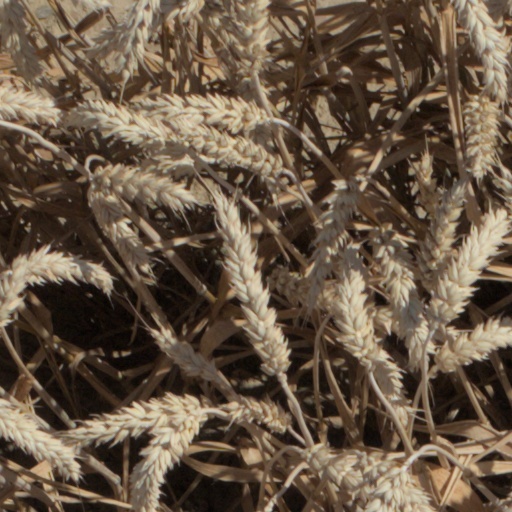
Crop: wheat